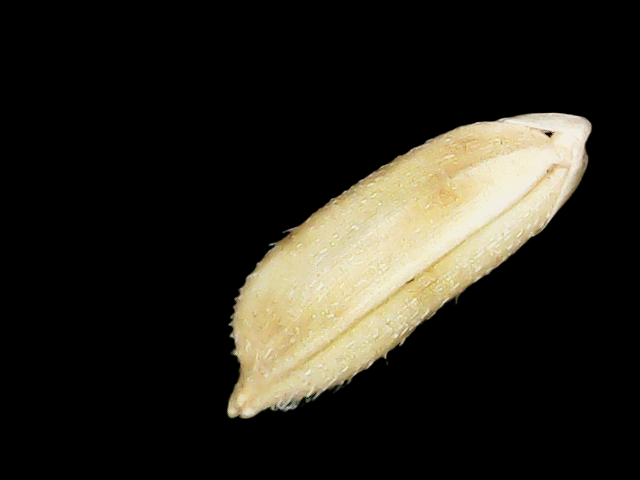
Rice variety: Bd30